Balay Negrense

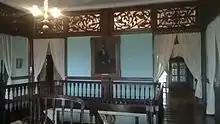
Second Floor of Balay Negrense

The house is of the type called Bahay na bato, literally "house of stone", however, reflecting American colonial influences, the lower storey is not constructed of stone but of concrete. The foundation posts are made out of trunks of the "balayong" tree, a local hardwood; the floorboards are of the same material. The house's upper storey is constructed of wood topped with a roof of galvanized iron instead of tile (reflecting the late-19th century trend started in Manila owing to a rule discouraging the use of tiles in favor of then-novel "hiero" as roofing material in the aftermath of the 1880 Luzon earthquakes).